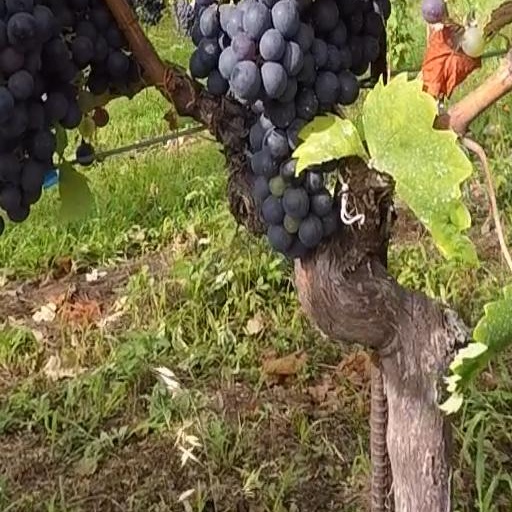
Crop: grape